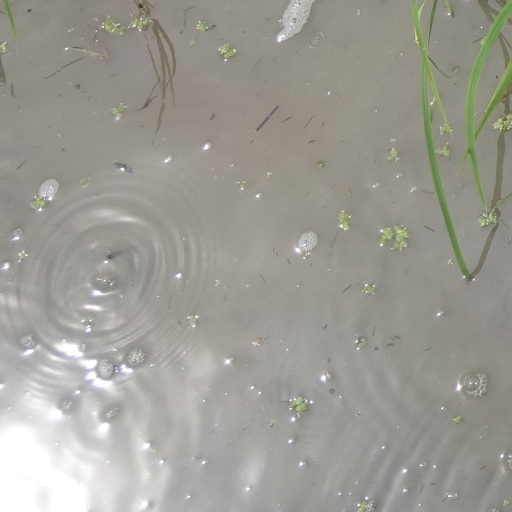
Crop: rice